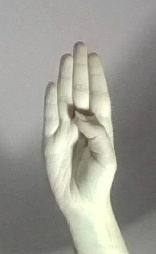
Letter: kaaf